Afsharid Iran

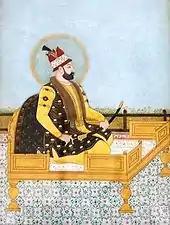
Painting of Nader Shah

Relations between Nader and the Shah had declined as the latter grew alarmed by his general's military successes. While Nader was absent in the east, Tahmasp tried to assert himself by launching a campaign to recapture Yerevan. He ended up losing all of Nader's recent gains to the Ottomans, and signed a treaty ceding Georgia and Armenia in exchange for Tabriz. Nader, furious, saw that the moment had come to depose Tahmasp. He denounced the treaty, seeking popular support for a war against the Ottomans. In Isfahan, Nader got Tahmasp drunk then showed him to the courtiers asking if a man in such a state was fit to rule. In 1732 he forced Tahmasp to abdicate in favour of the Shah's infant son, Abbas III, to whom Nader became regent.